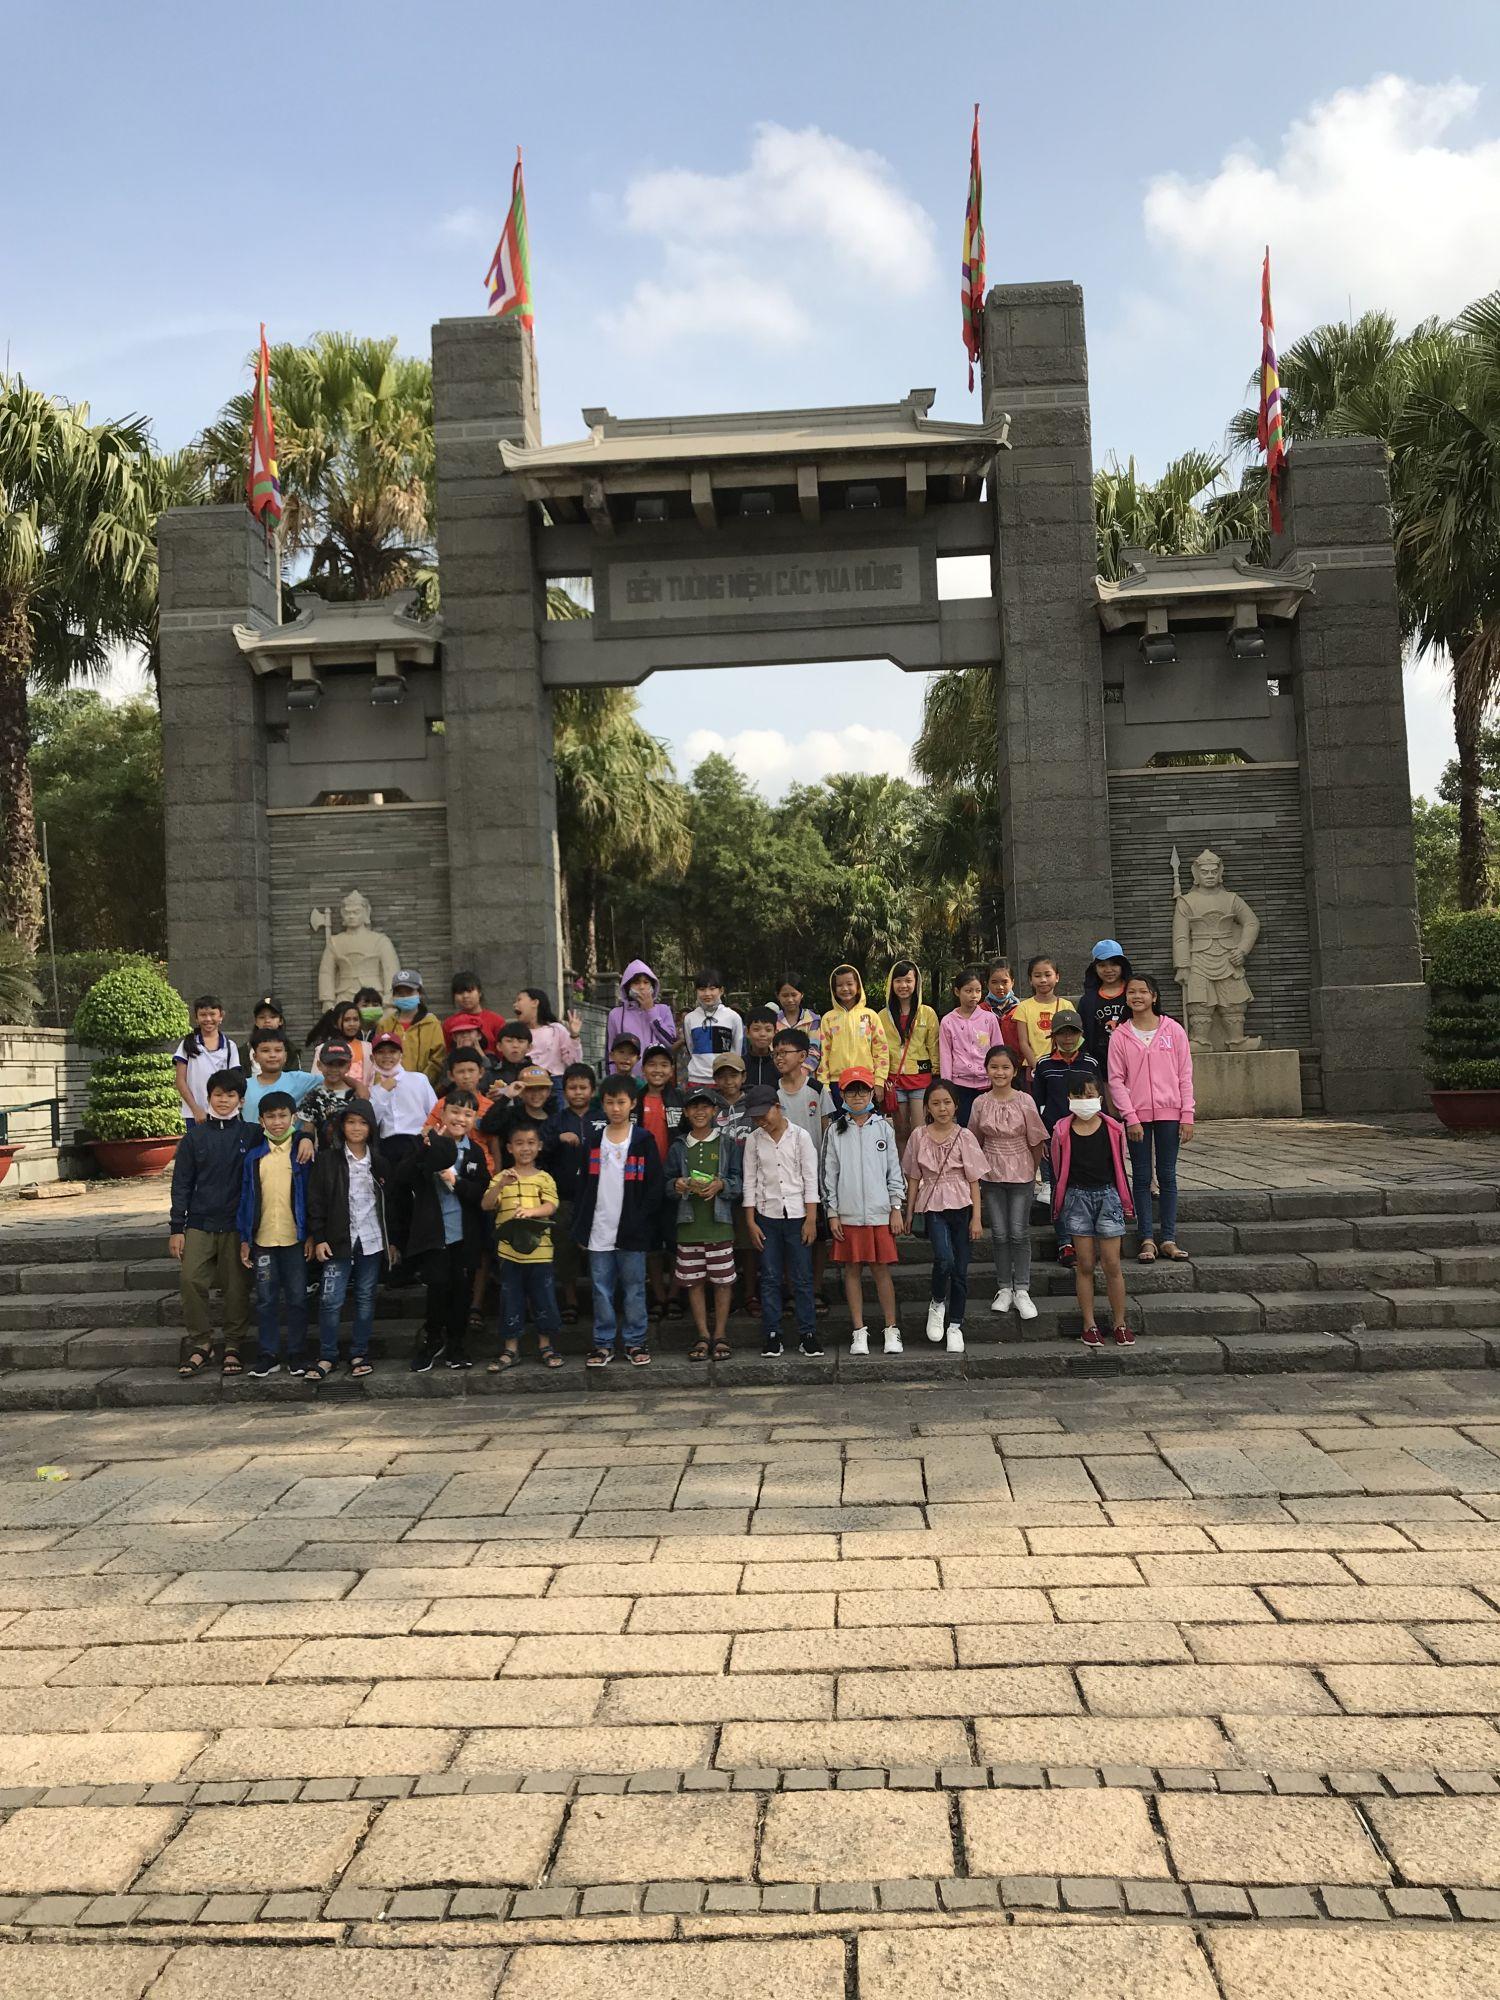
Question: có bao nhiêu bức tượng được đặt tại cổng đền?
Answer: hai